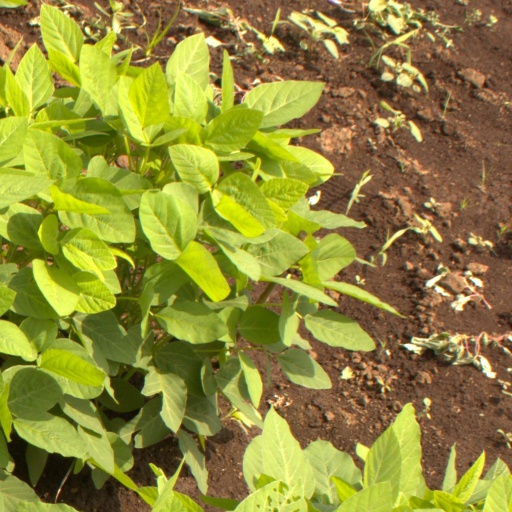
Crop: soybean